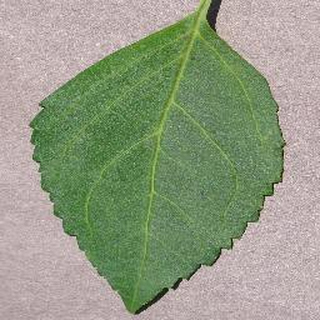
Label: healthy_cherry